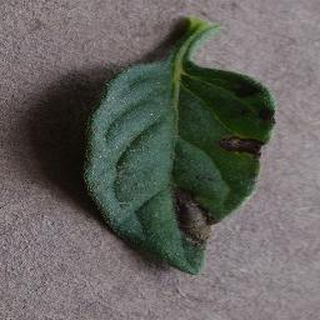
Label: tomato_early_blight